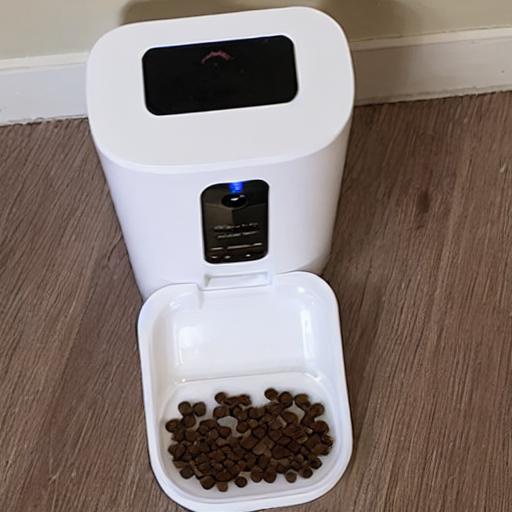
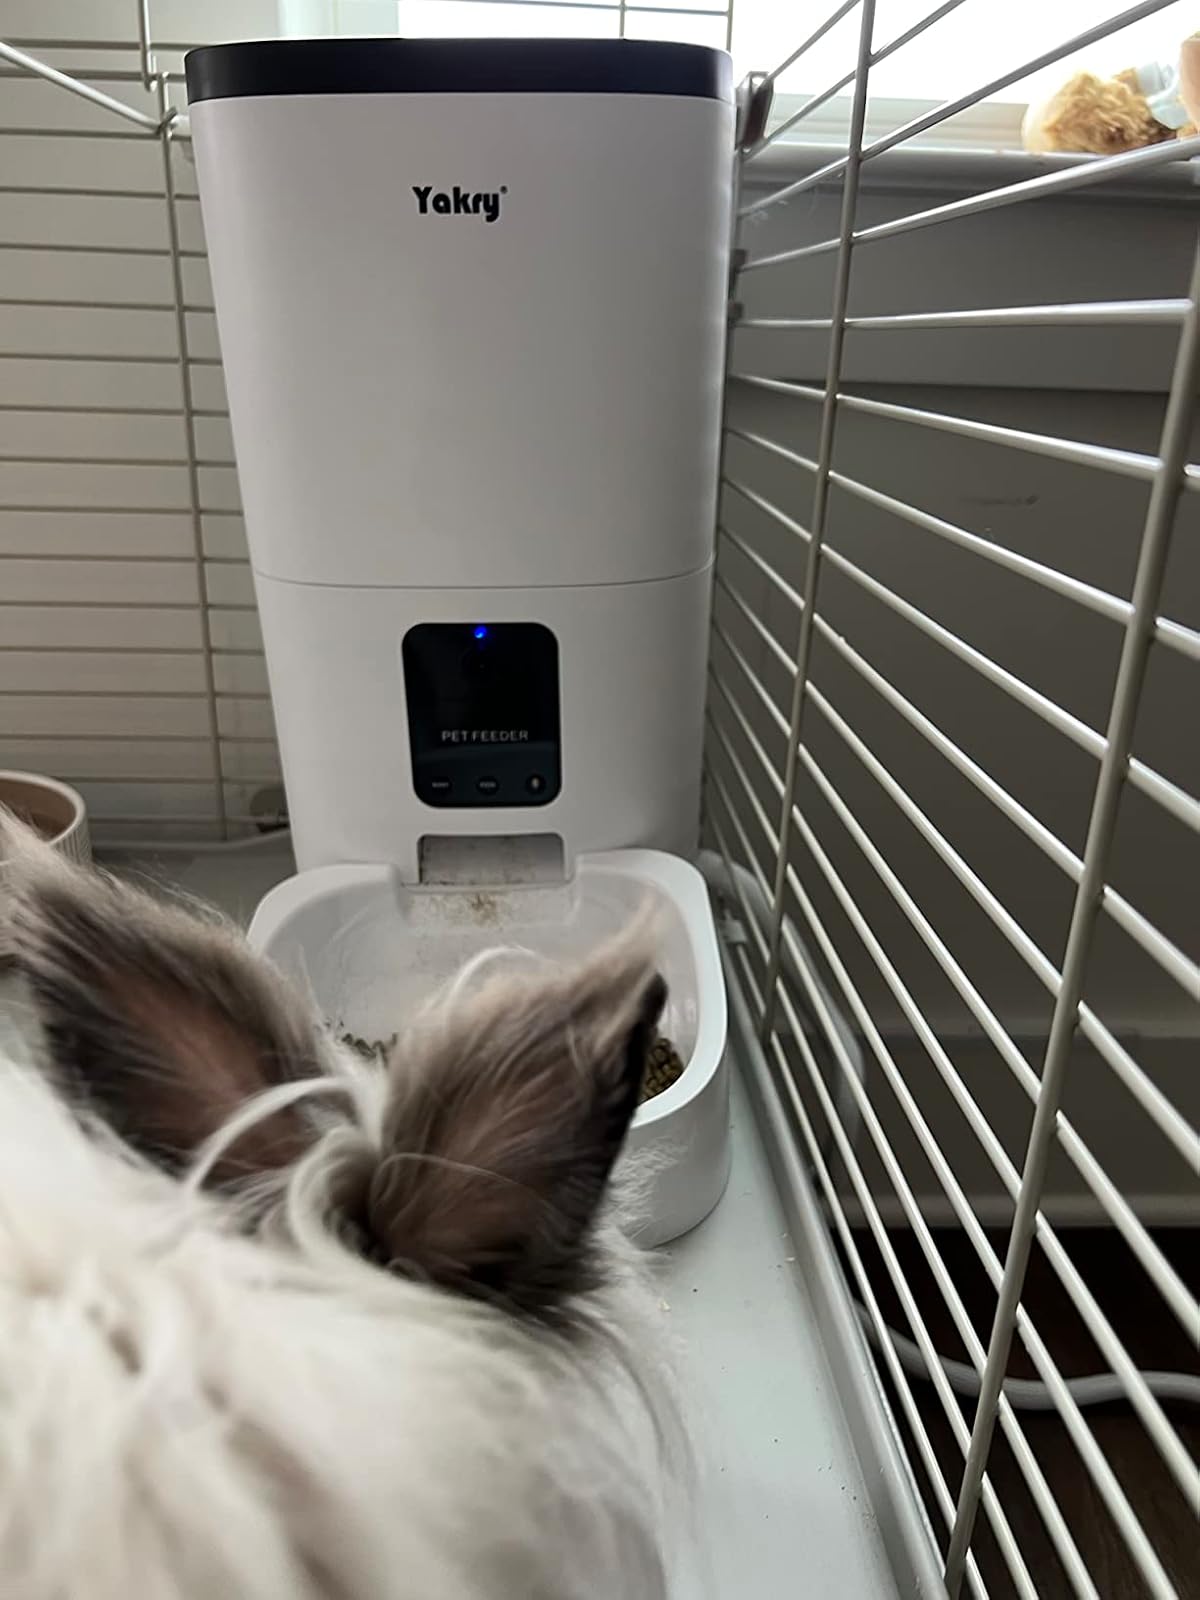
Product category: items_feeder
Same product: no